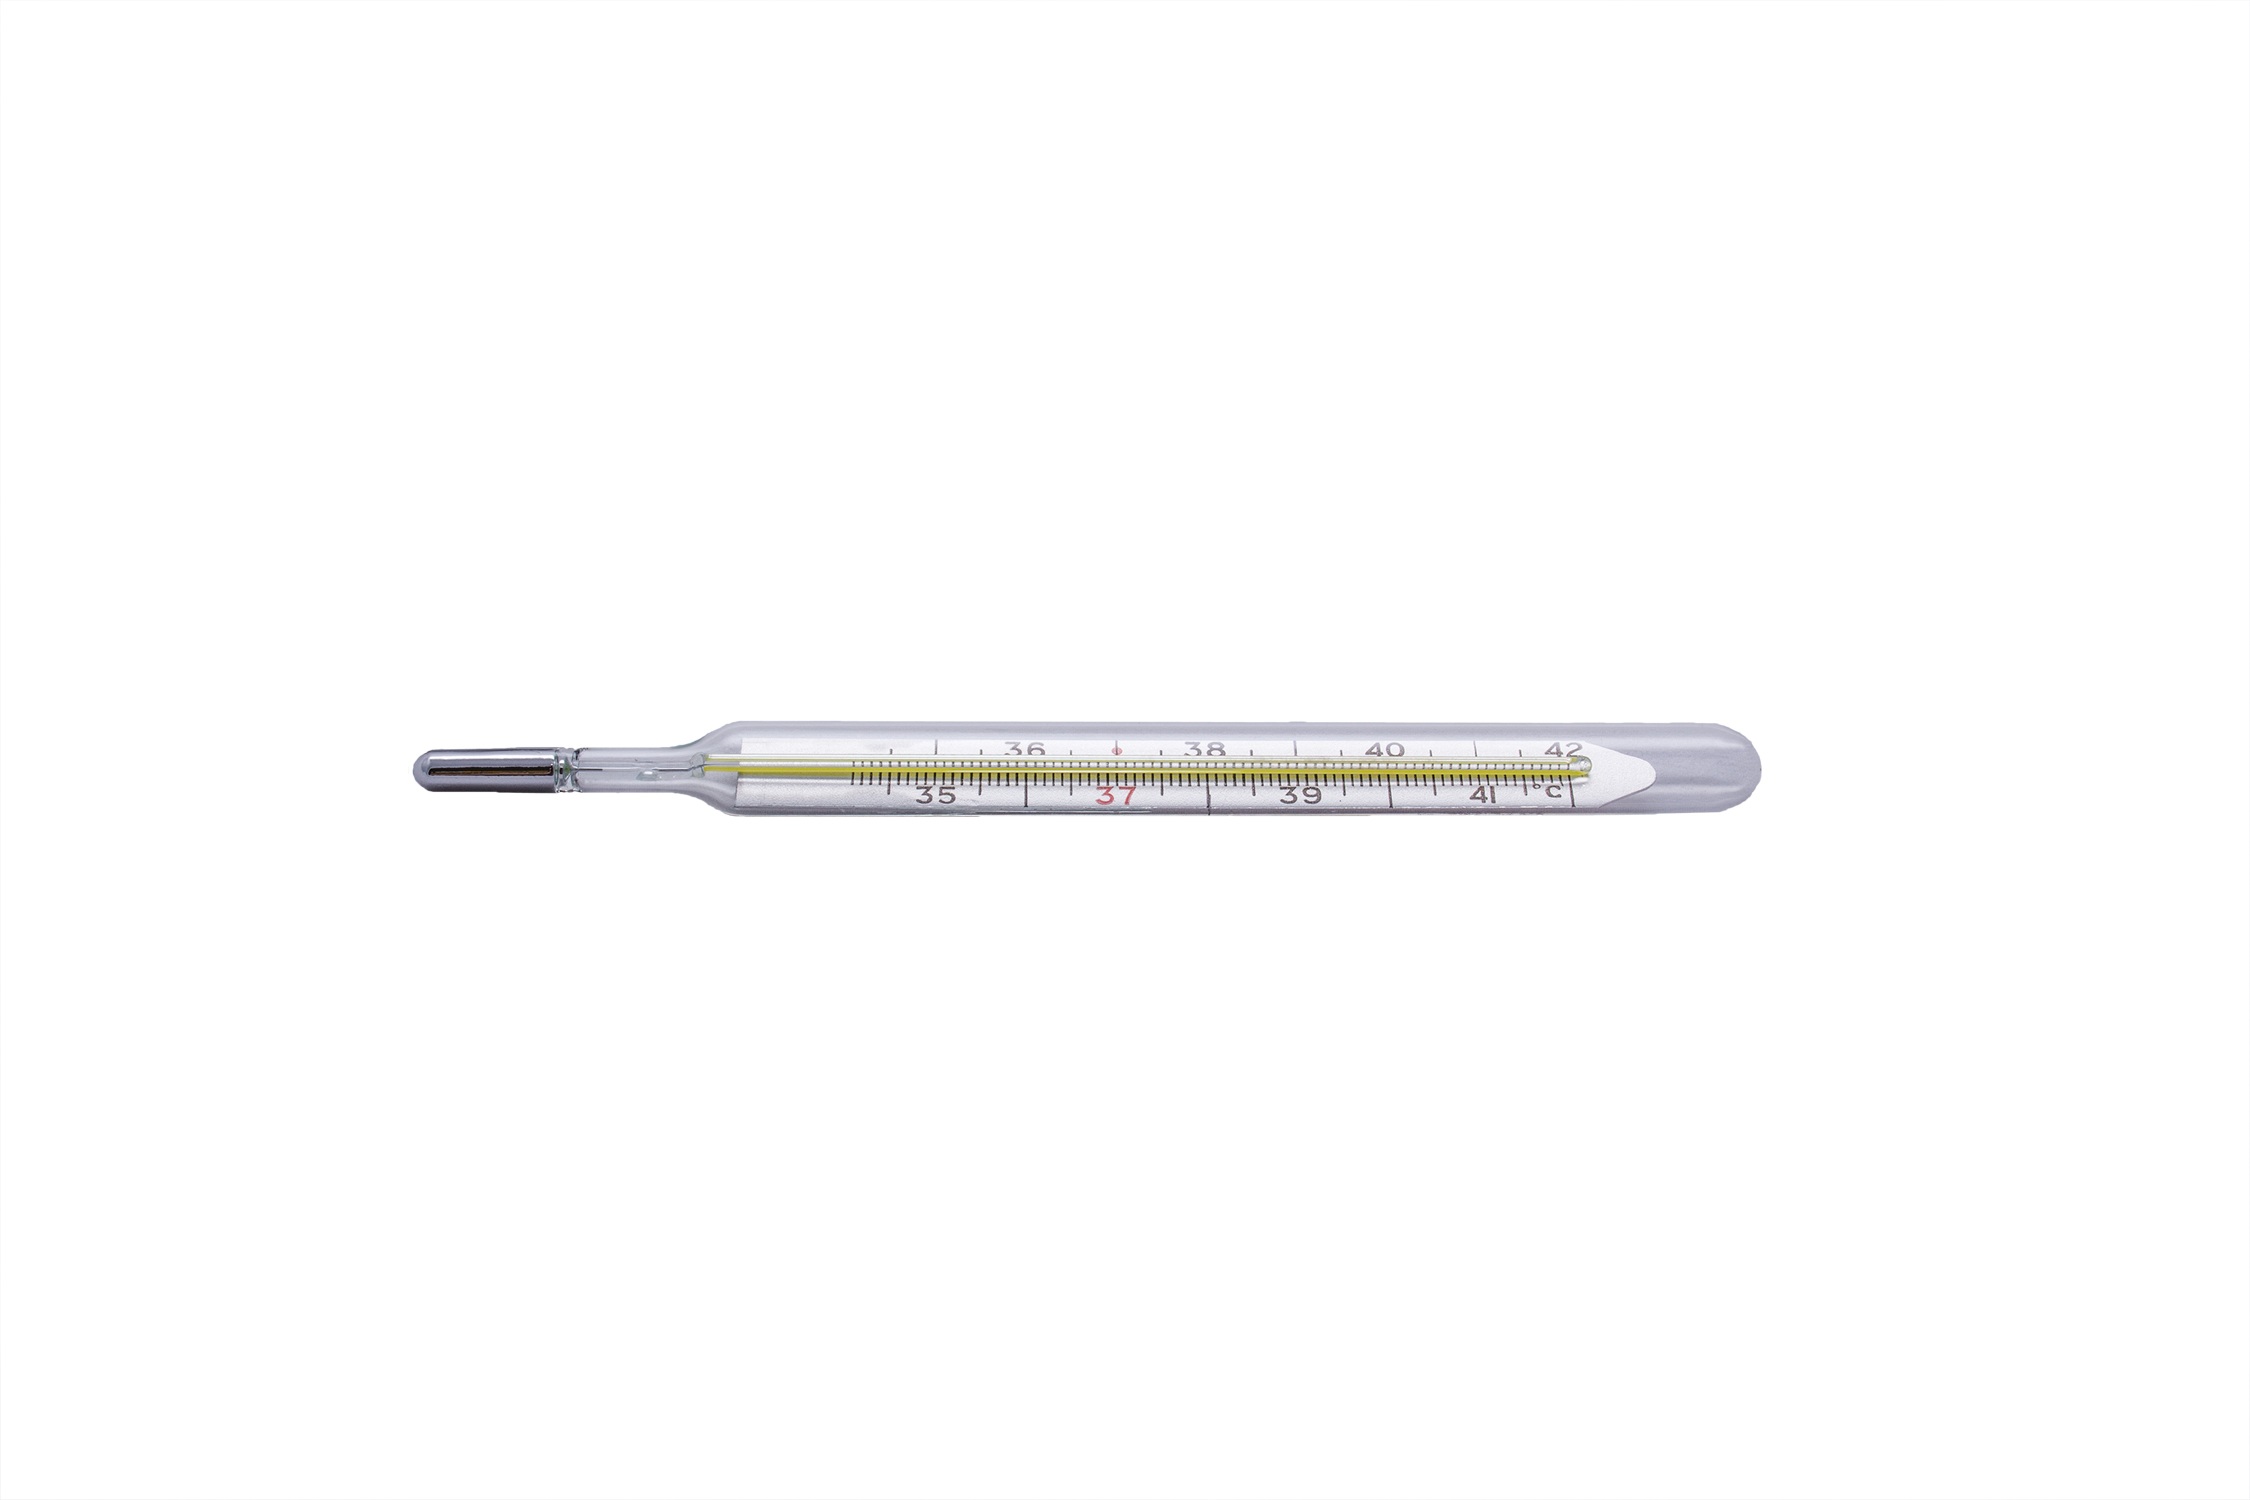
pen, health, thermometer, temperature, white background, ball pen, utility knife